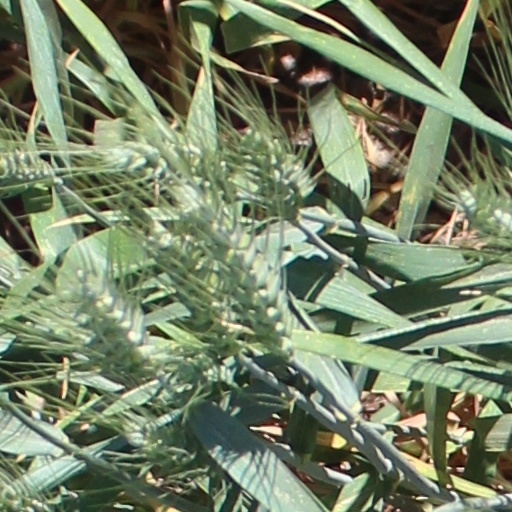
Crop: wheat